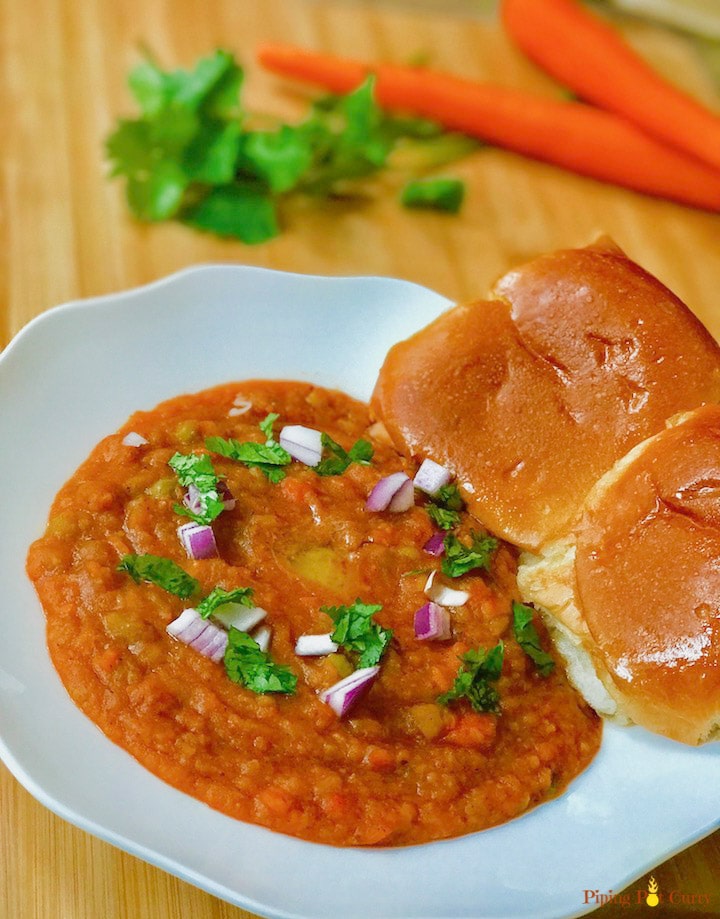
Dish: pav_bhaji